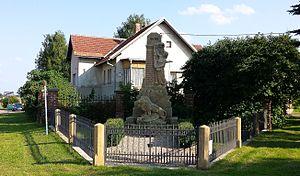
Hlušice est une commune du district de Hradec Králové, dans la région de Hradec Králové, en République tchèque. Sa population s'élevait à 734 habitants en 2017.